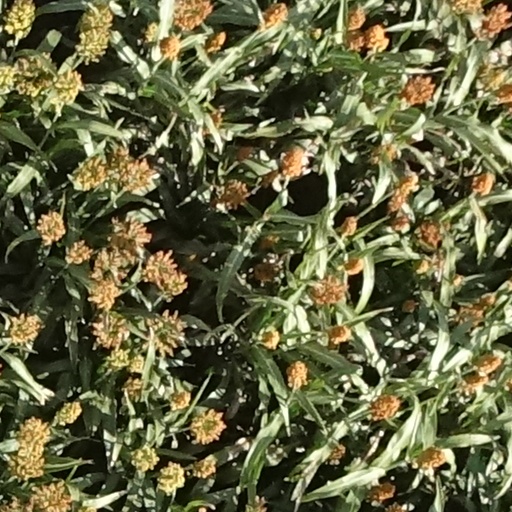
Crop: sorghum